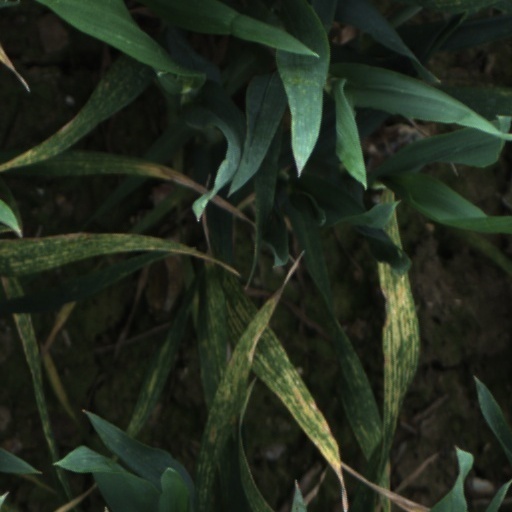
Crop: wheat